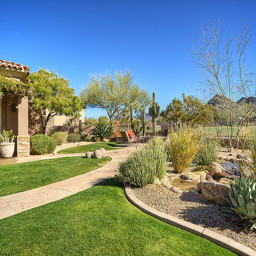
design ideas for a mediterranean water fountain landscape .